Gaston Allard

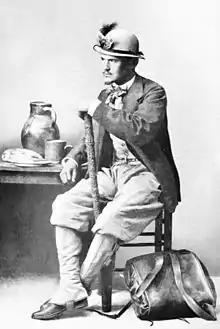
Gaston Allard, 1863

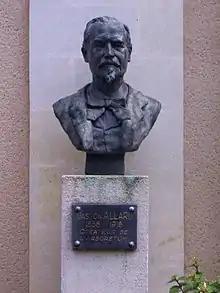
Bust of Gaston Allard, from The Arboretum Gaston Allard.

Gaston Isidore Allard (14 April 1838 – 5 January 1918) was a French botanist, entomologist, and founder of The Arboretum Gaston Allard.